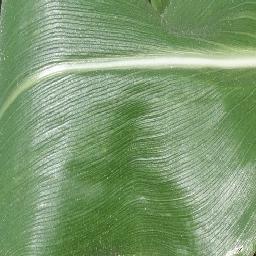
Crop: corn
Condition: (maize)_healthy